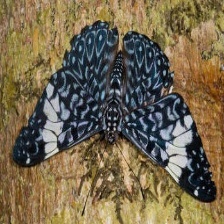
Species: RED CRACKER